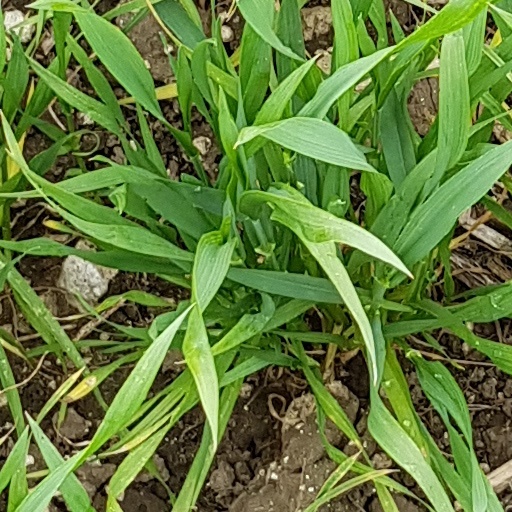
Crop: wheat